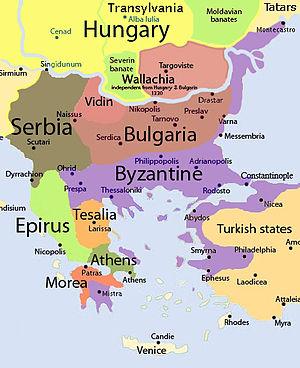
Le Second Empire bulgare était une monarchie médiévale des Balkans s’étendant non seulement sur l’actuelle Bulgarie mais aussi sur l'Albanie, le sud de la Roumanie et de la Moldavie, le sud-ouest de l'Ukraine, la Macédoine du Nord, la Grèce septentrionale et la Serbie orientale.